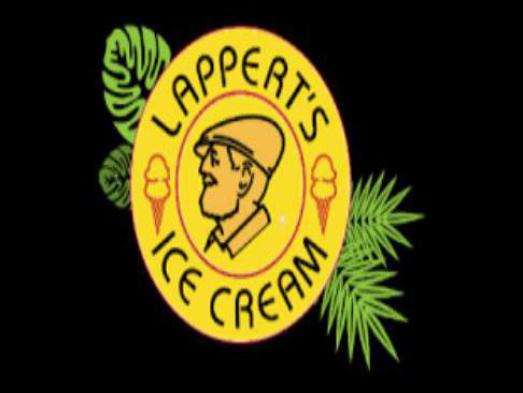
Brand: lappert's
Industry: Food